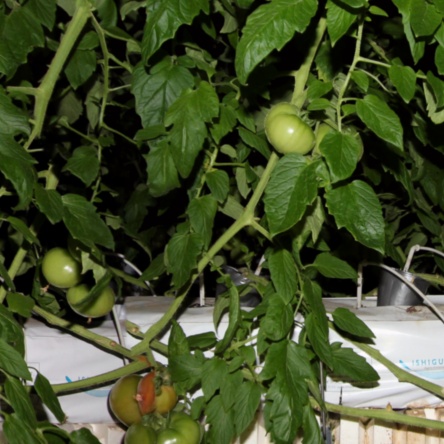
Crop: tomato